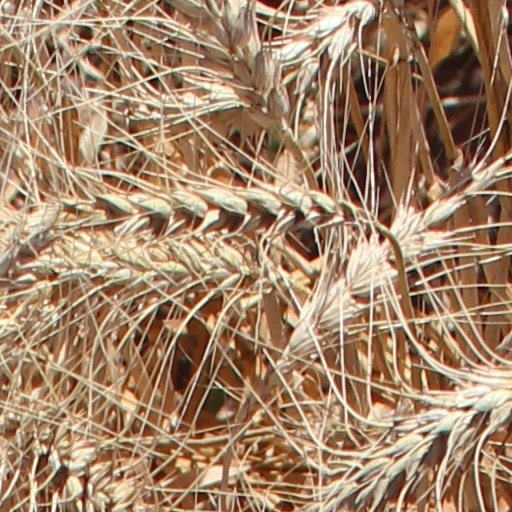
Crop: wheat